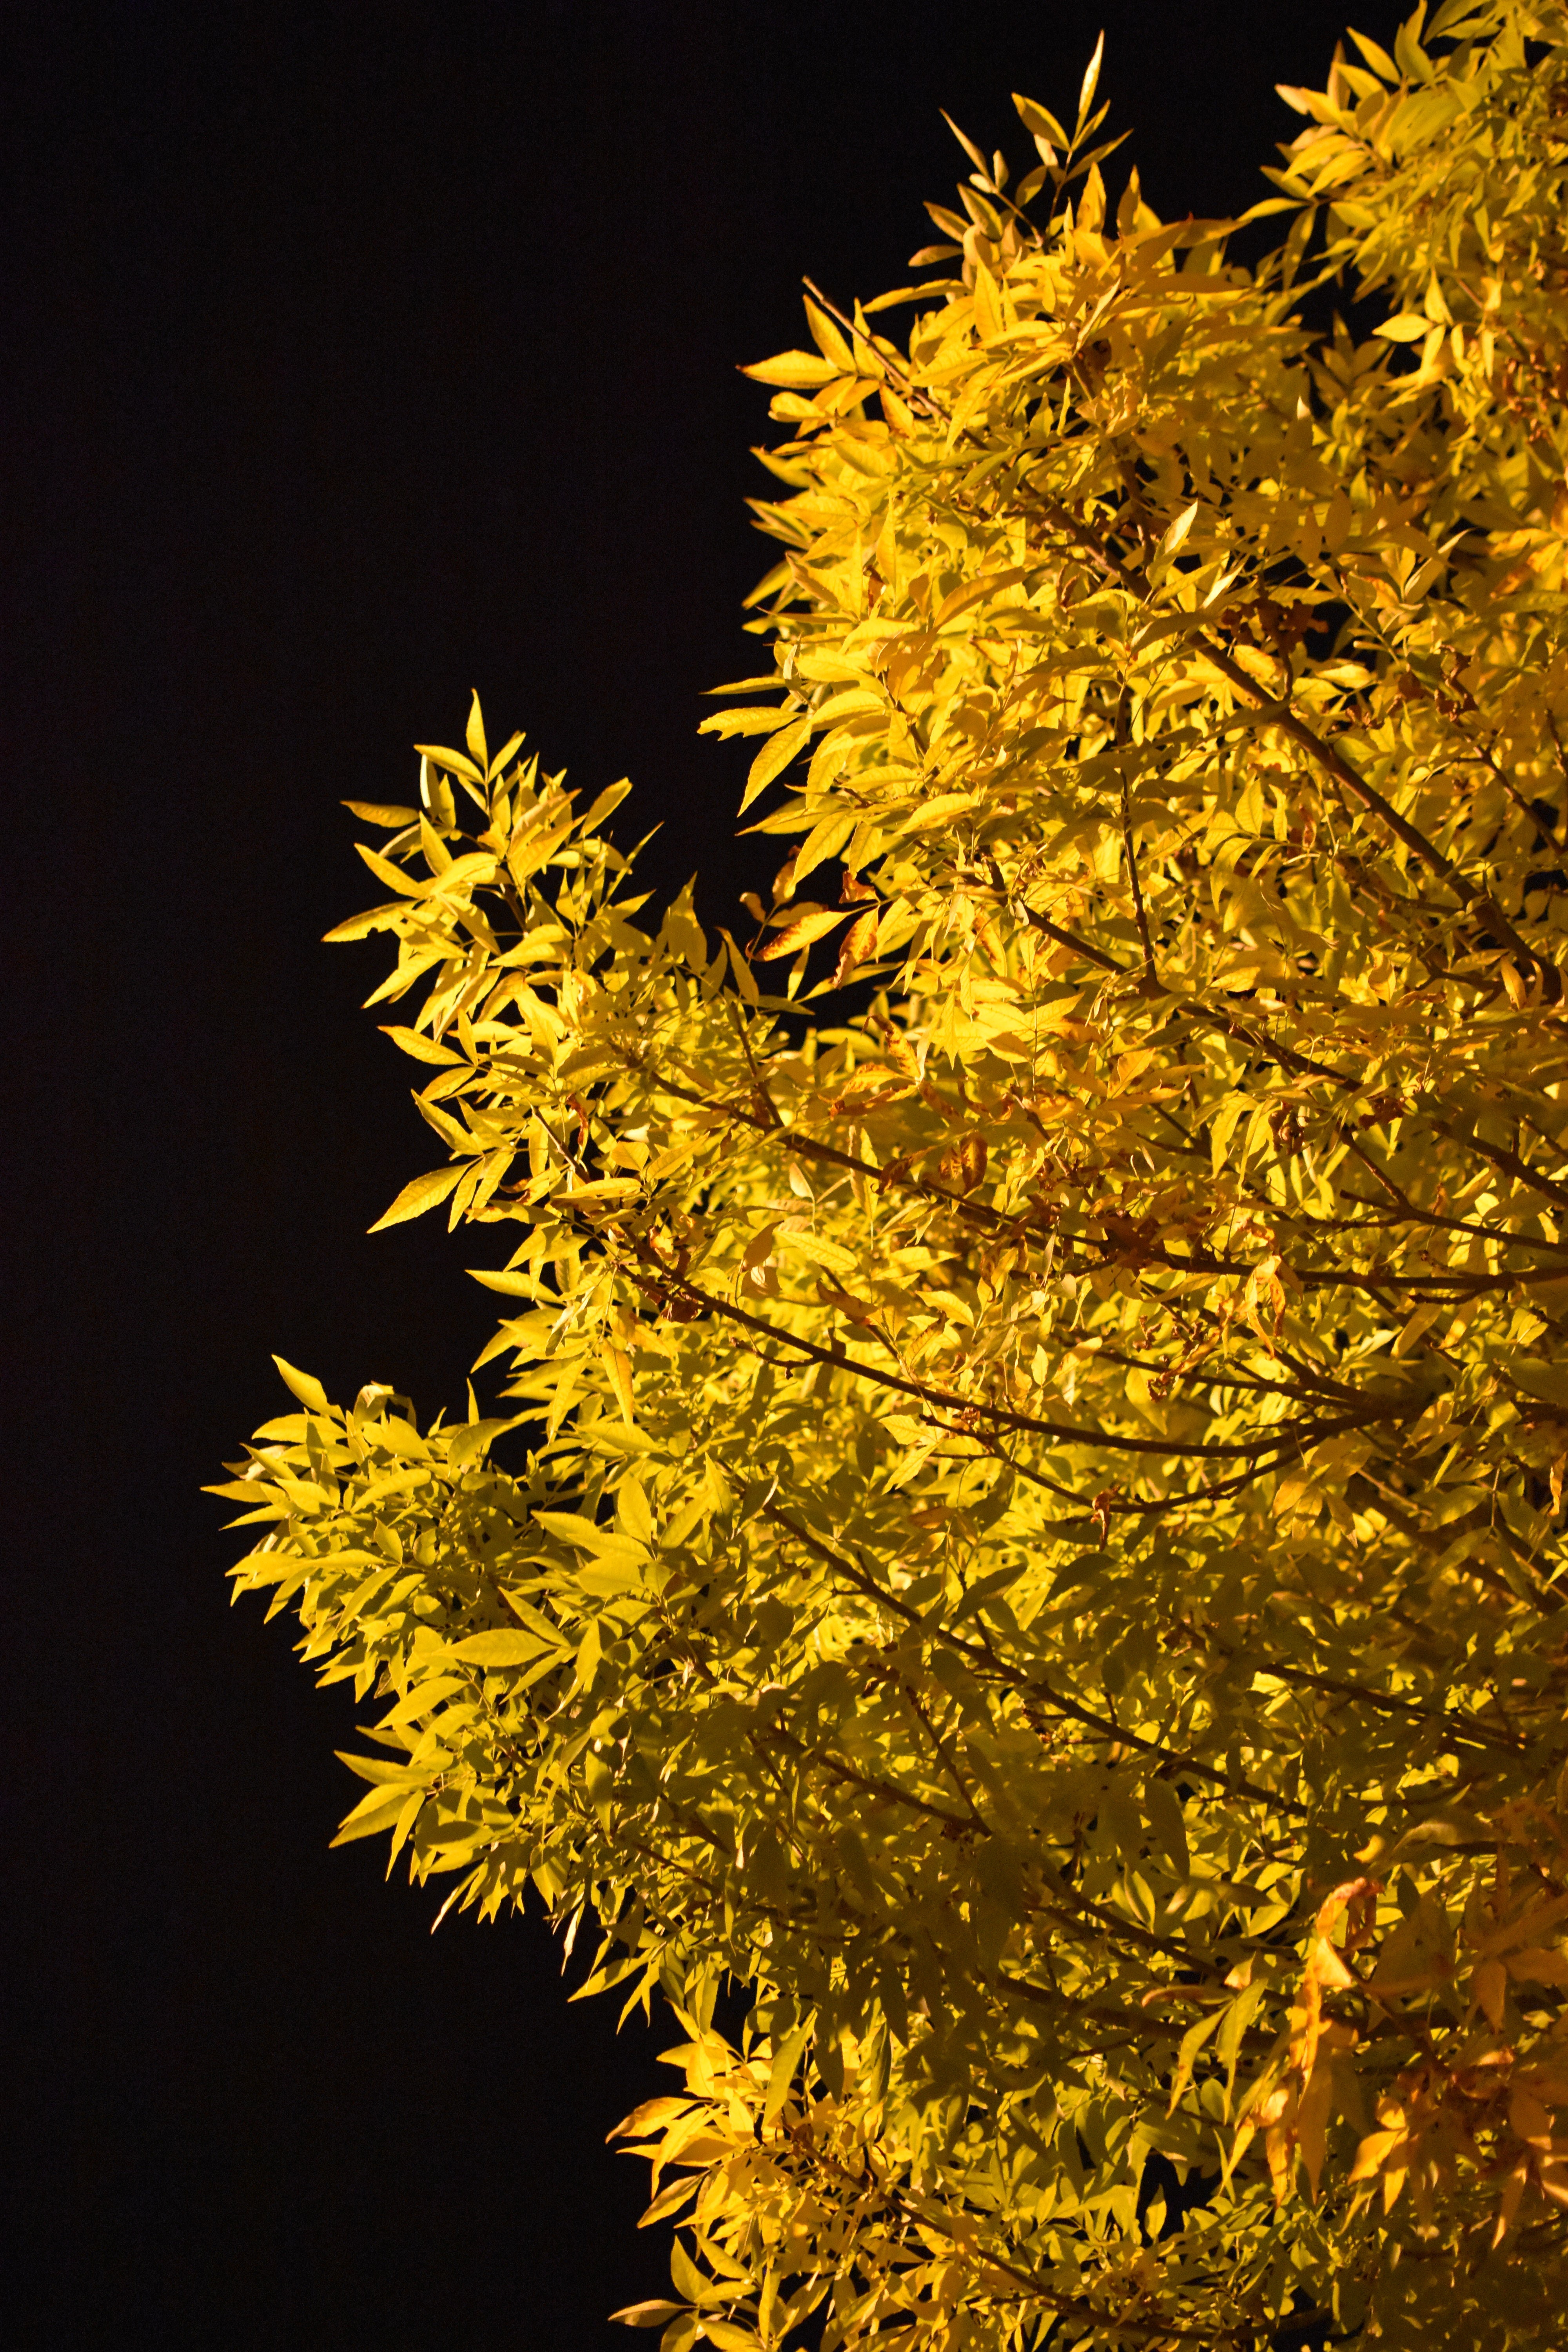
tree, nature, branch, plant, night, sunlight, leaf, flower, dark, reflection, autumn, contrast, yellow, fir, flora, christmas tree, season, christmas decoration, leaves, colors, spruce, larch, macro photography, maidenhair tree, woody plant, land plant